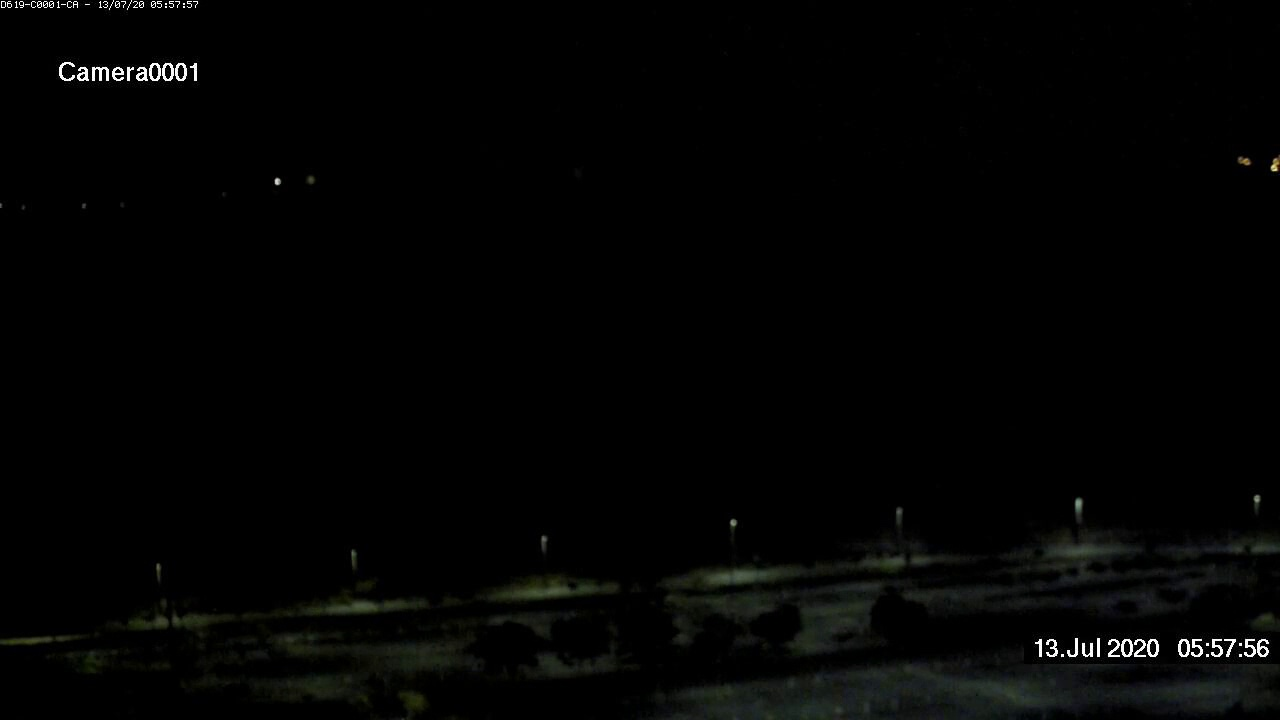
Fire: no
Smoke: no